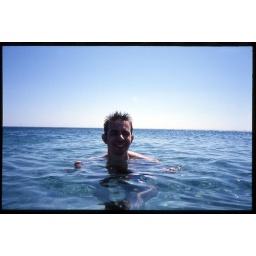
Dan ook maar een foto van mij door Maaike, in de Middellandse Zee bij Samos (GR).